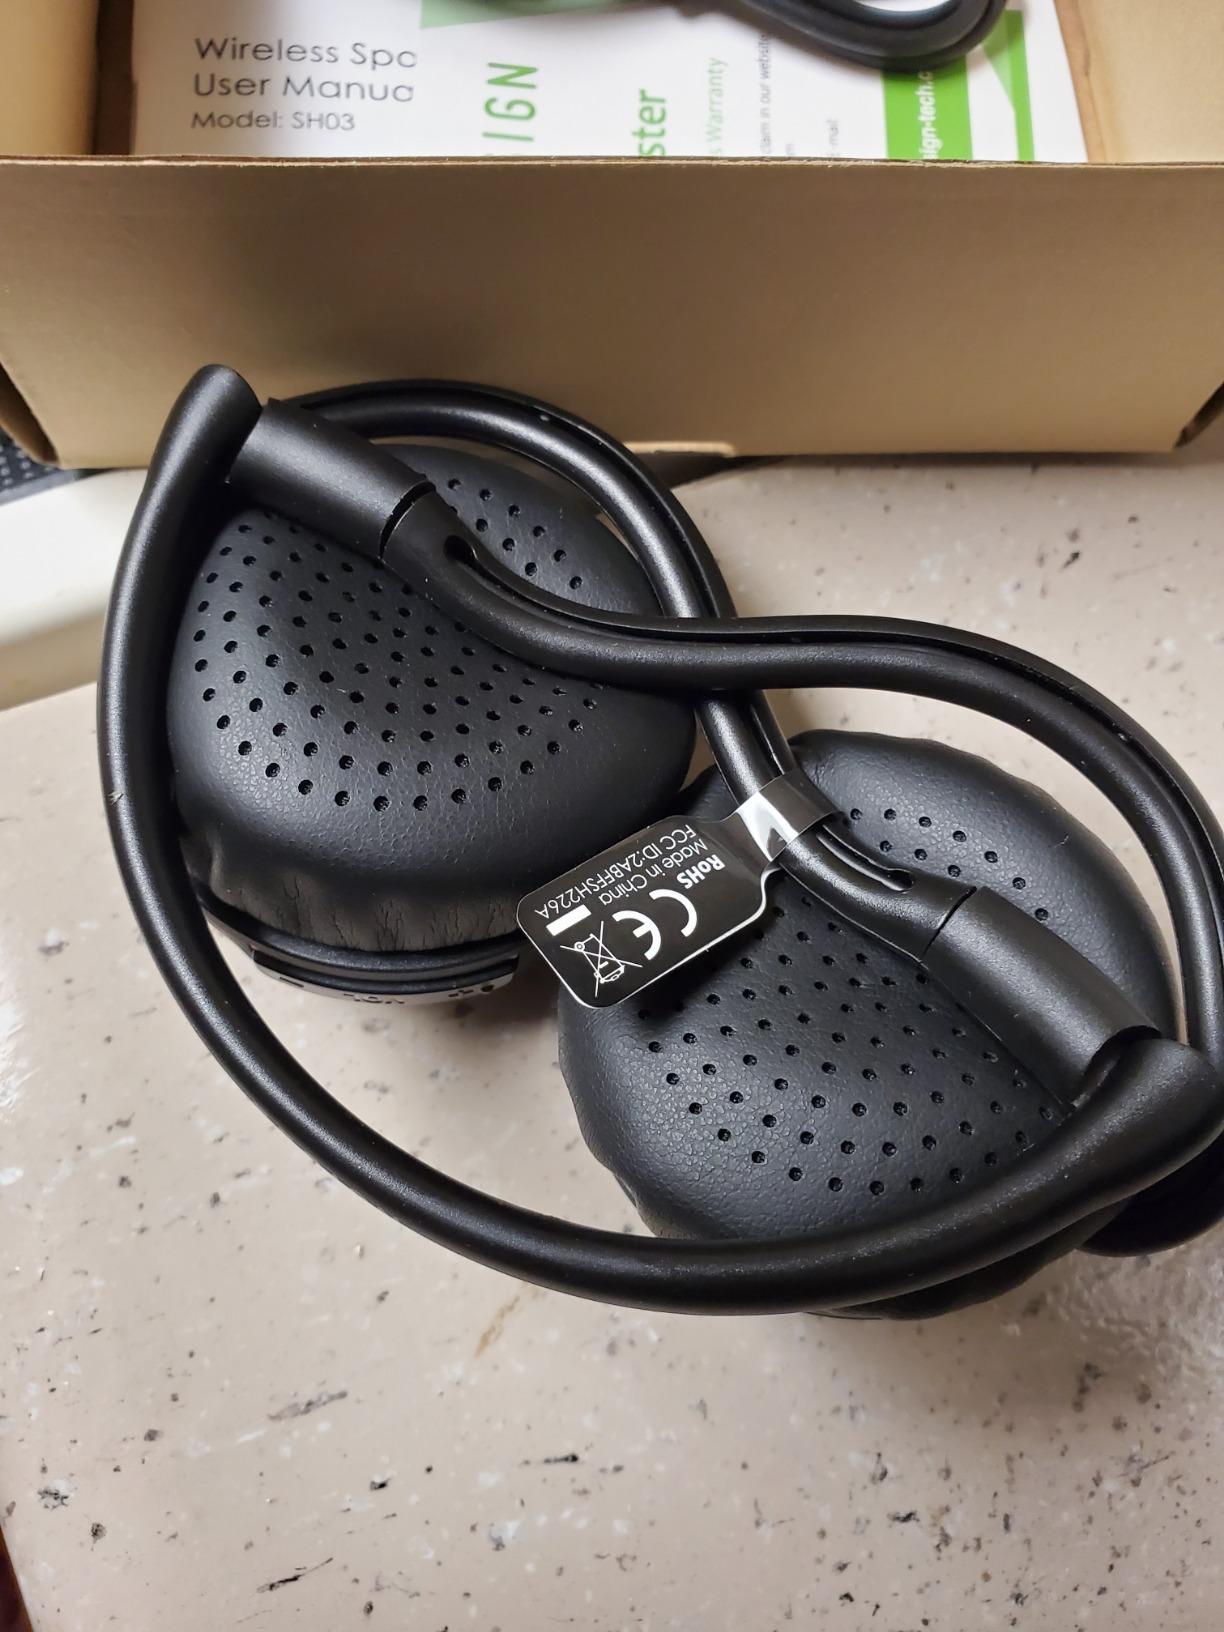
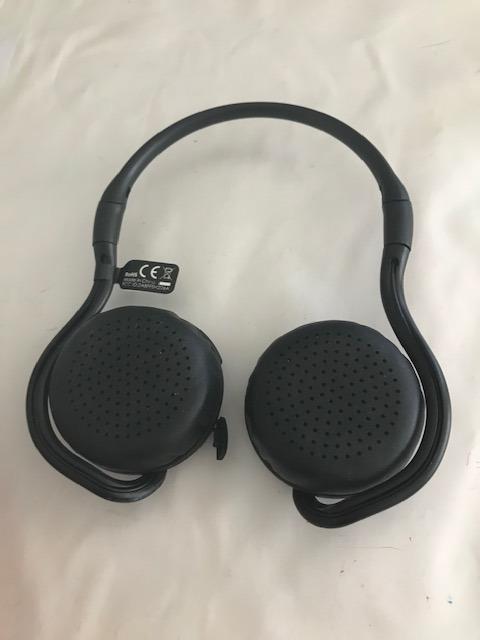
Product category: headphones
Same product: yes